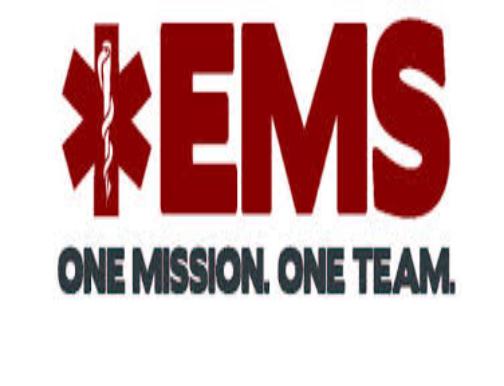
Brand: EMS
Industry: Transportation